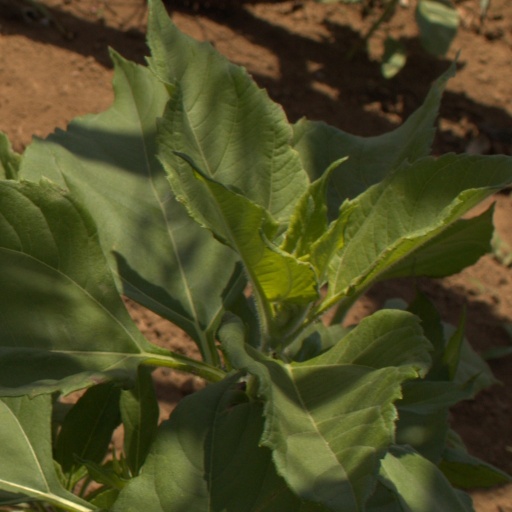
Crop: Jerusalem artichoke